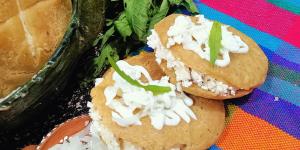
gorditas de requeson